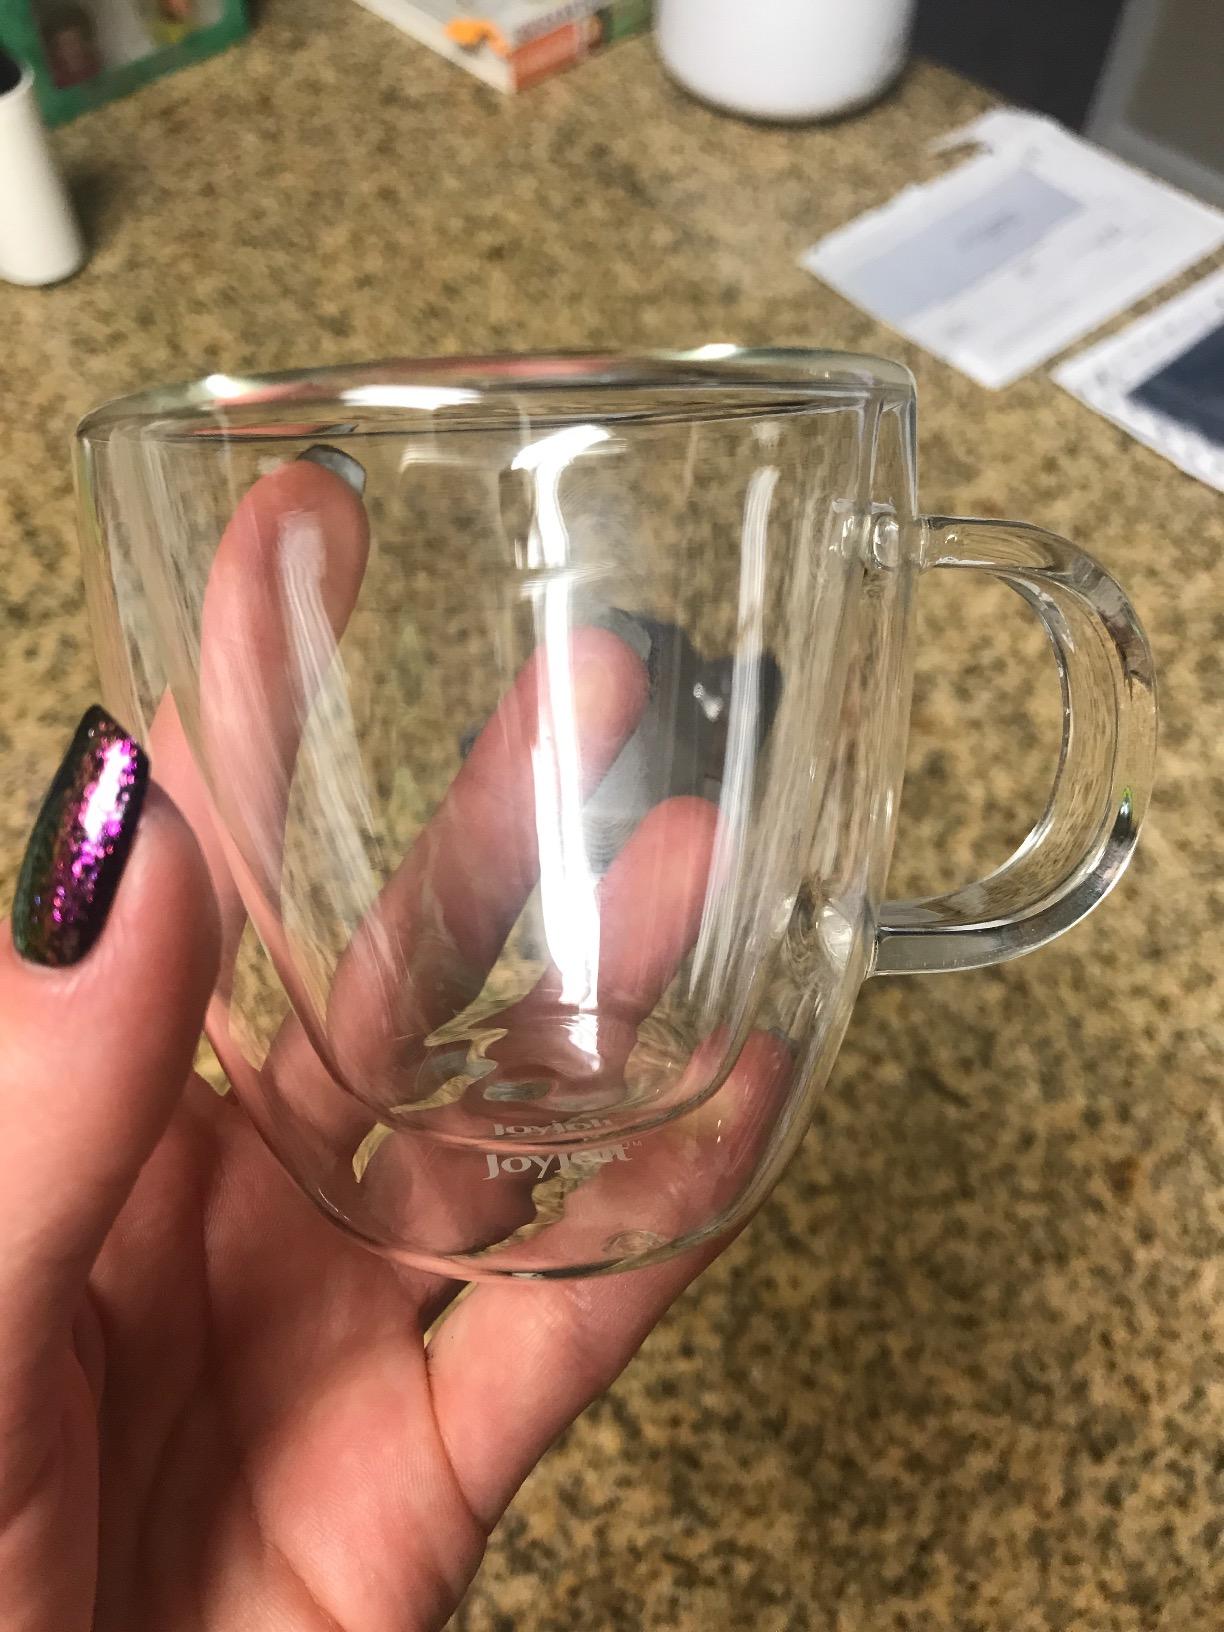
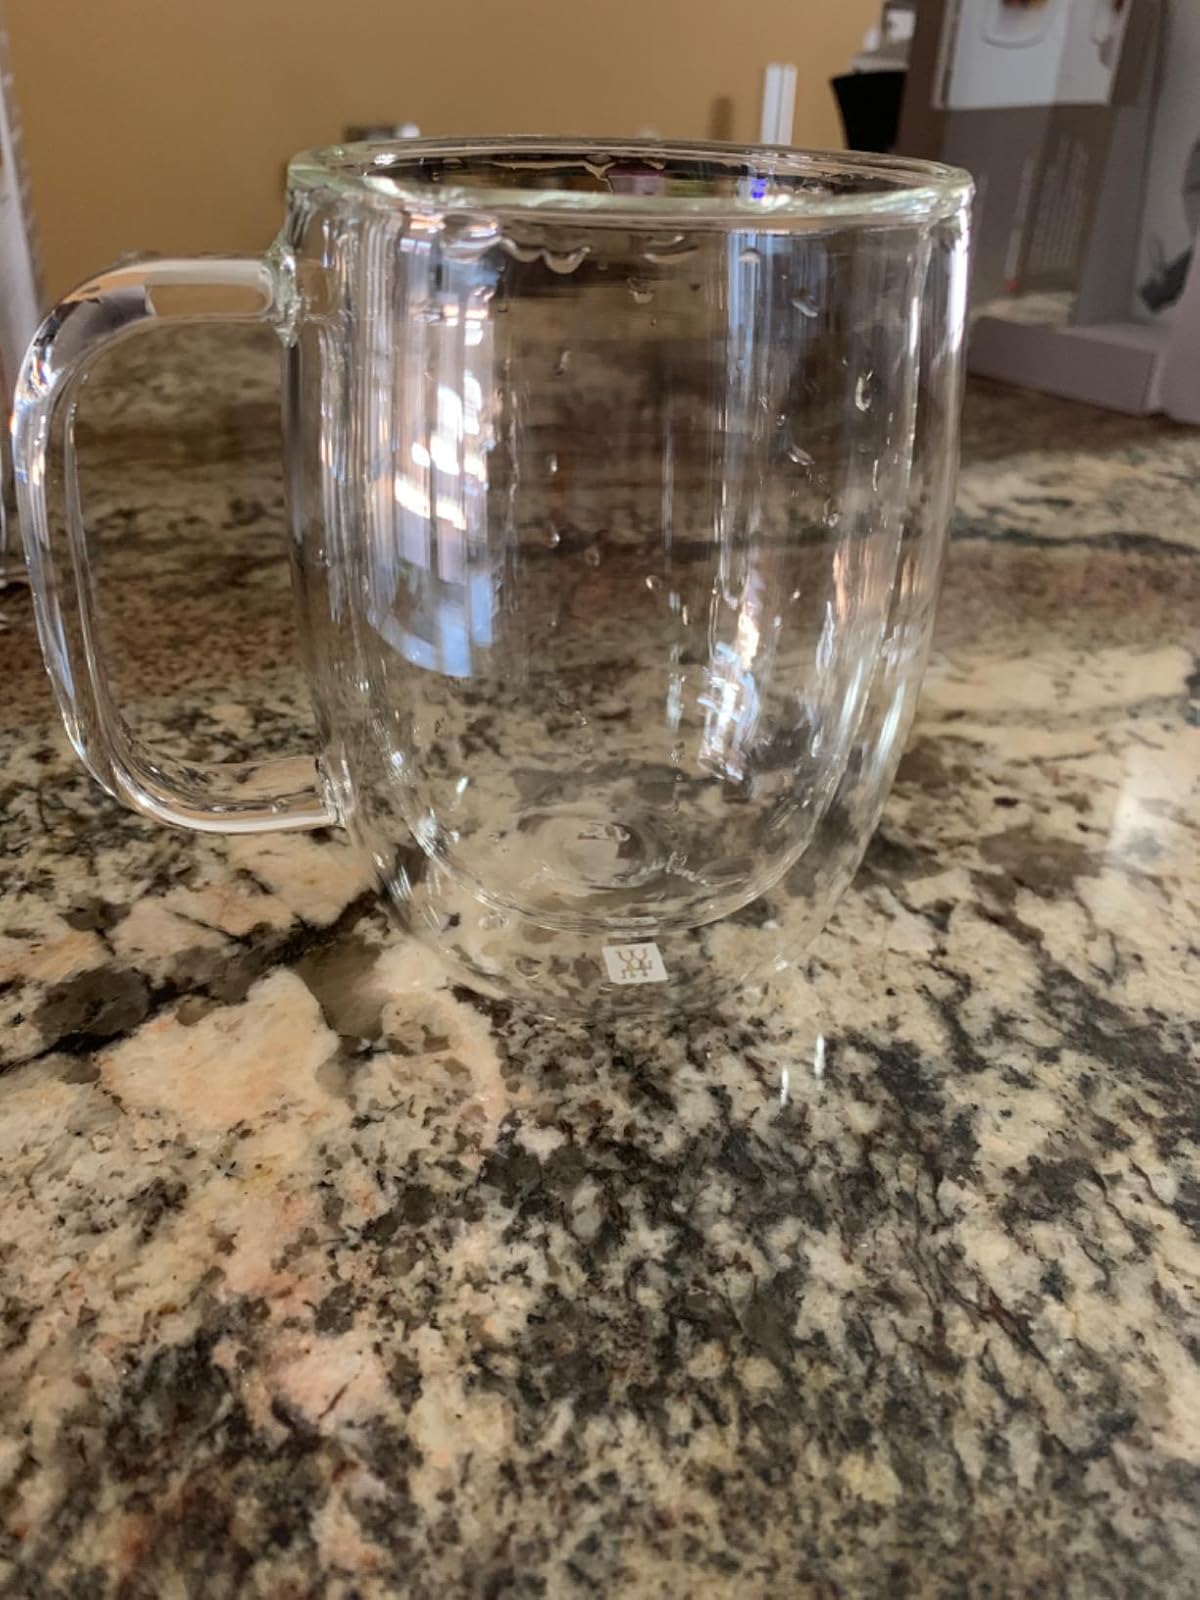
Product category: items_mug
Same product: no